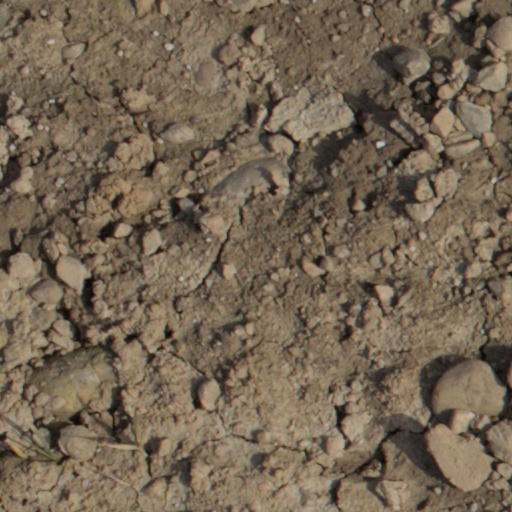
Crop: wheat